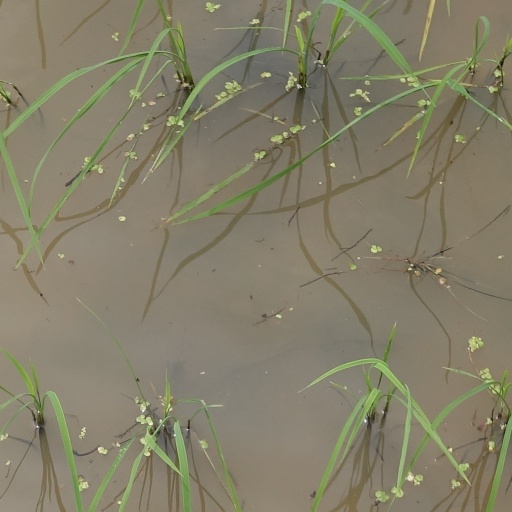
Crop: rice